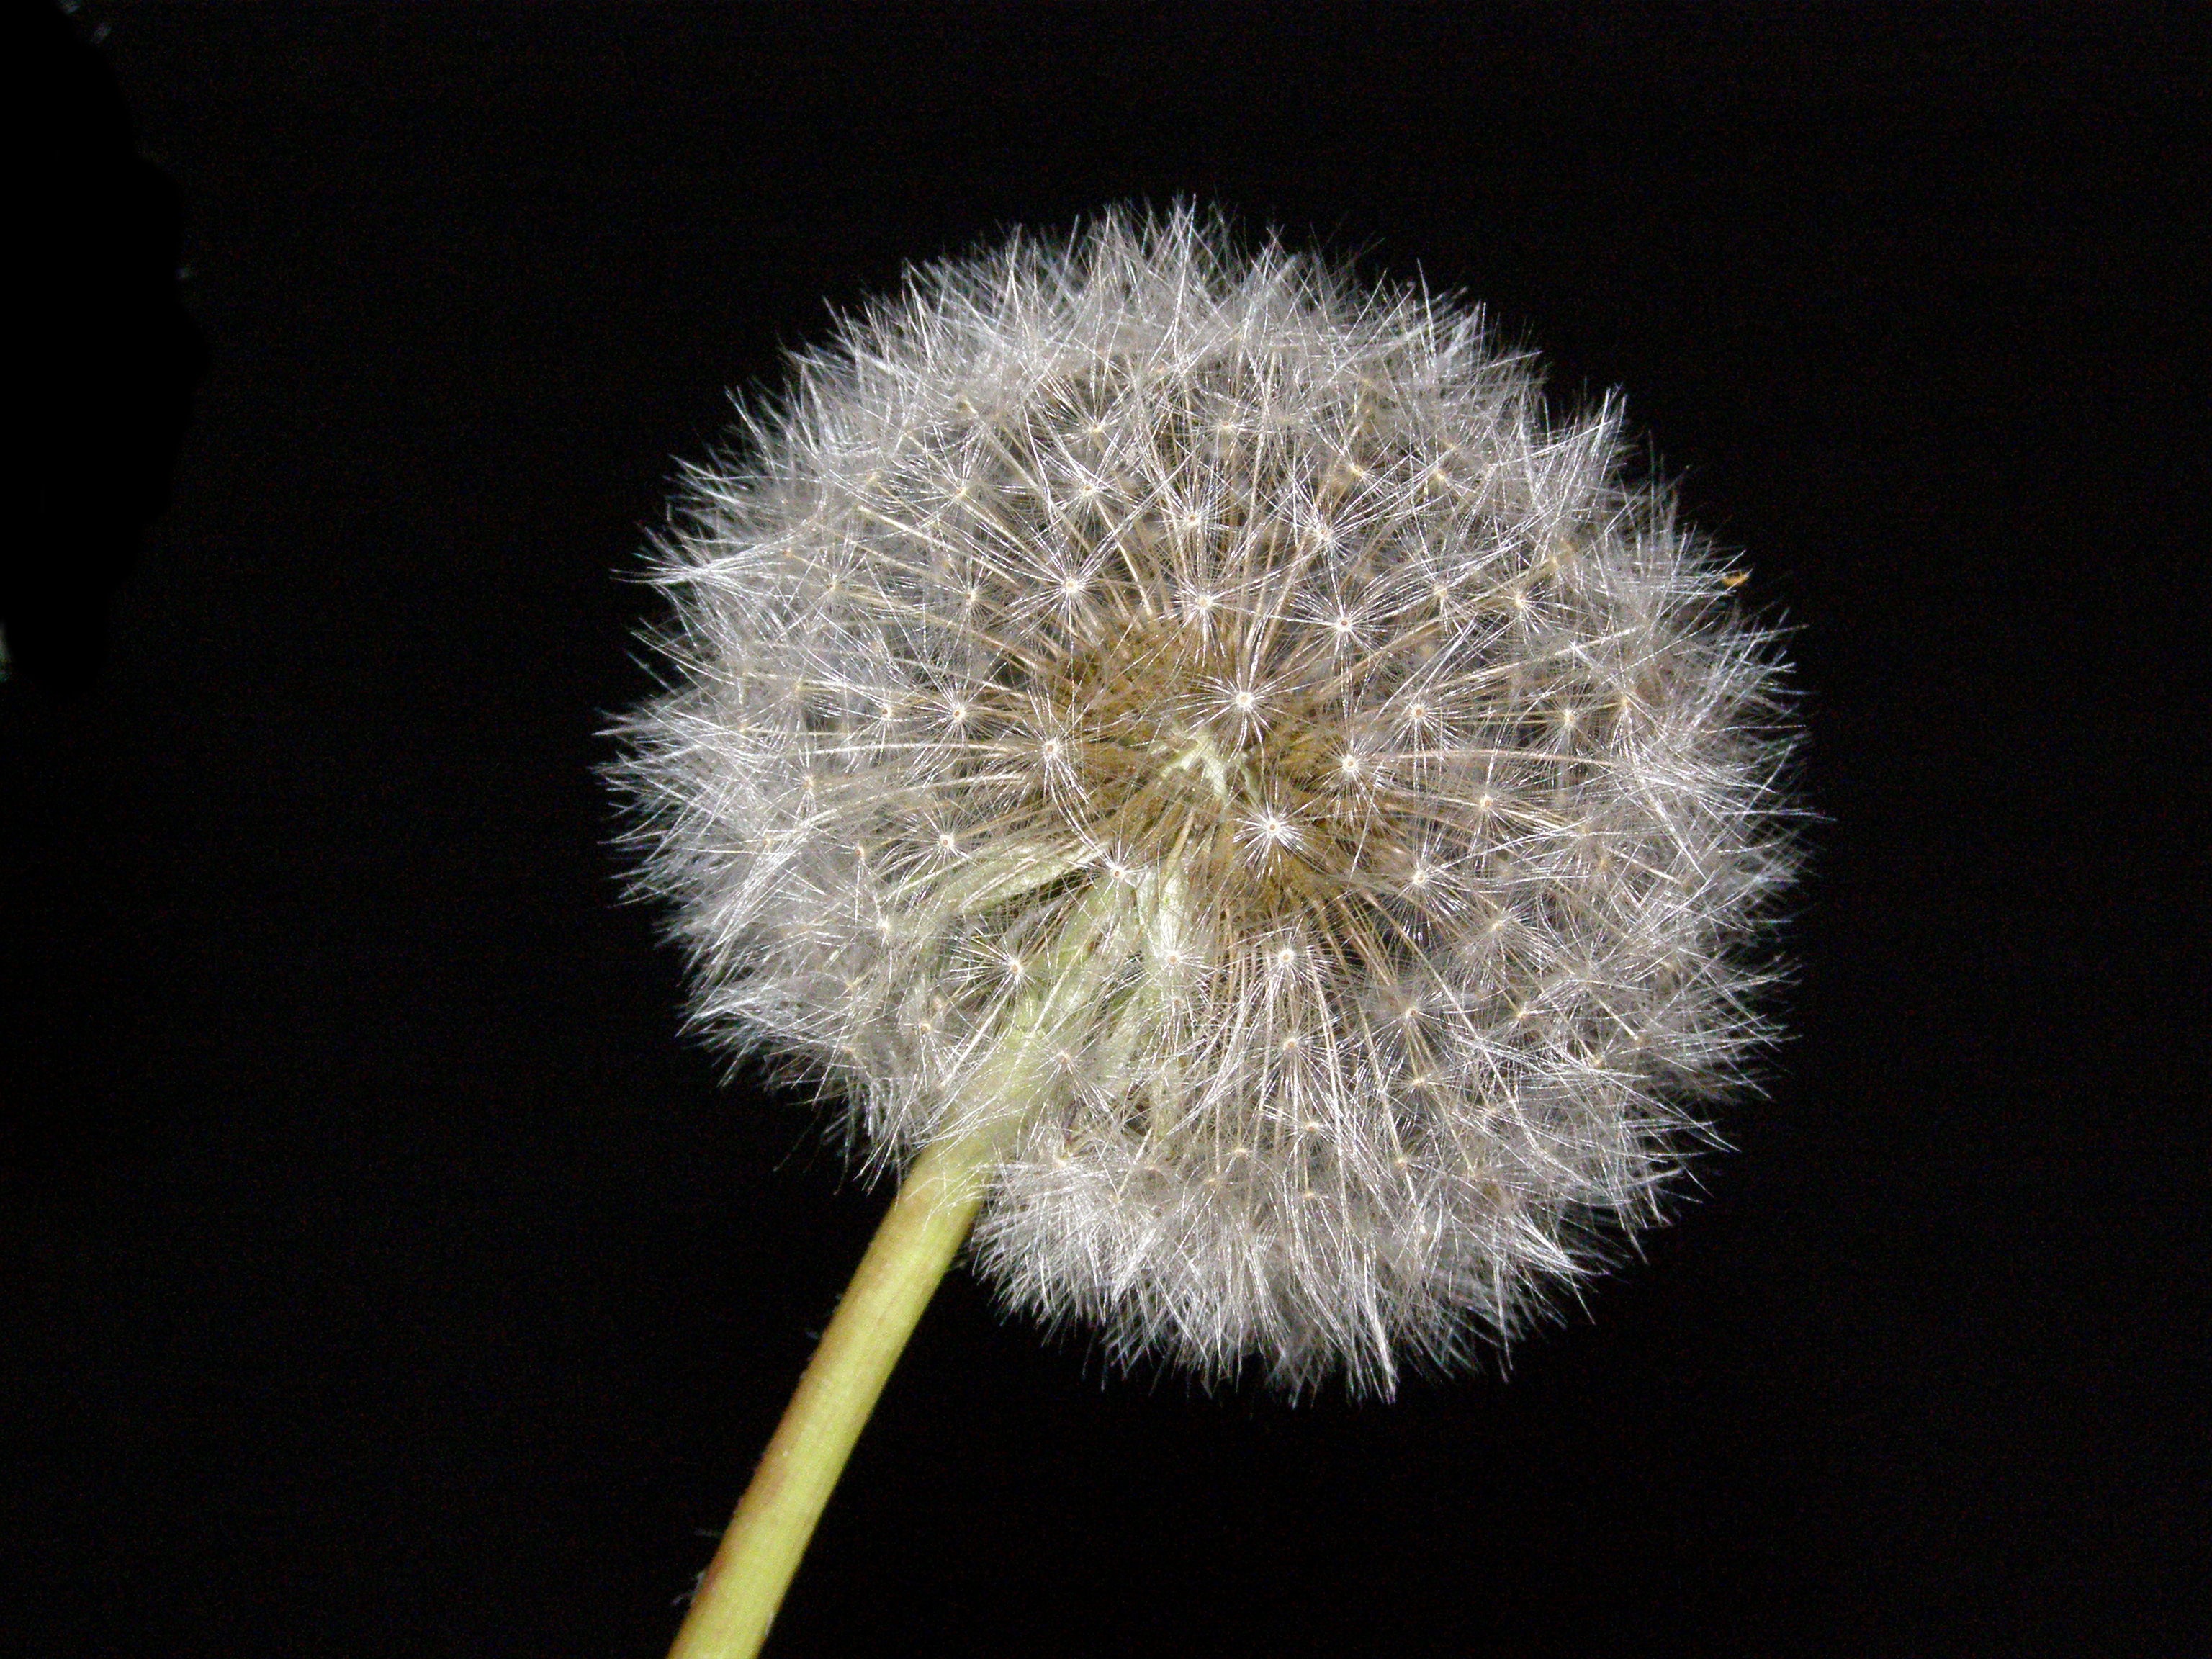
nature, blossom, plant, white, dandelion, stem, flower, petal, bloom, floral, wild, flora, wildflower, close up, background, macro photography, blowball, flowering plant, daisy family, plant stem, land plant, blow flower